Mars

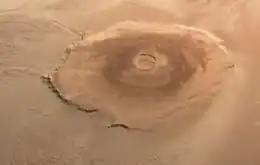
Picture of the tallest volcano on Mars, Olympus Mons. It is approximately across.

Mars's equator is defined by its rotation, but the location of its Prime Meridian was specified, as was Earth's (at Greenwich), by choice of an arbitrary point; Mädler and Beer selected a line for their first maps of Mars in 1830. After the spacecraft "Mariner 9" provided extensive imagery of Mars in 1972, a small crater (later called Airy-0), located in the Sinus Meridiani ("Middle Bay" or "Meridian Bay"), was chosen by Merton E. Davies, Harold Masursky, and Gérard de Vaucouleurs for the definition of 0.0° longitude to coincide with the original selection.